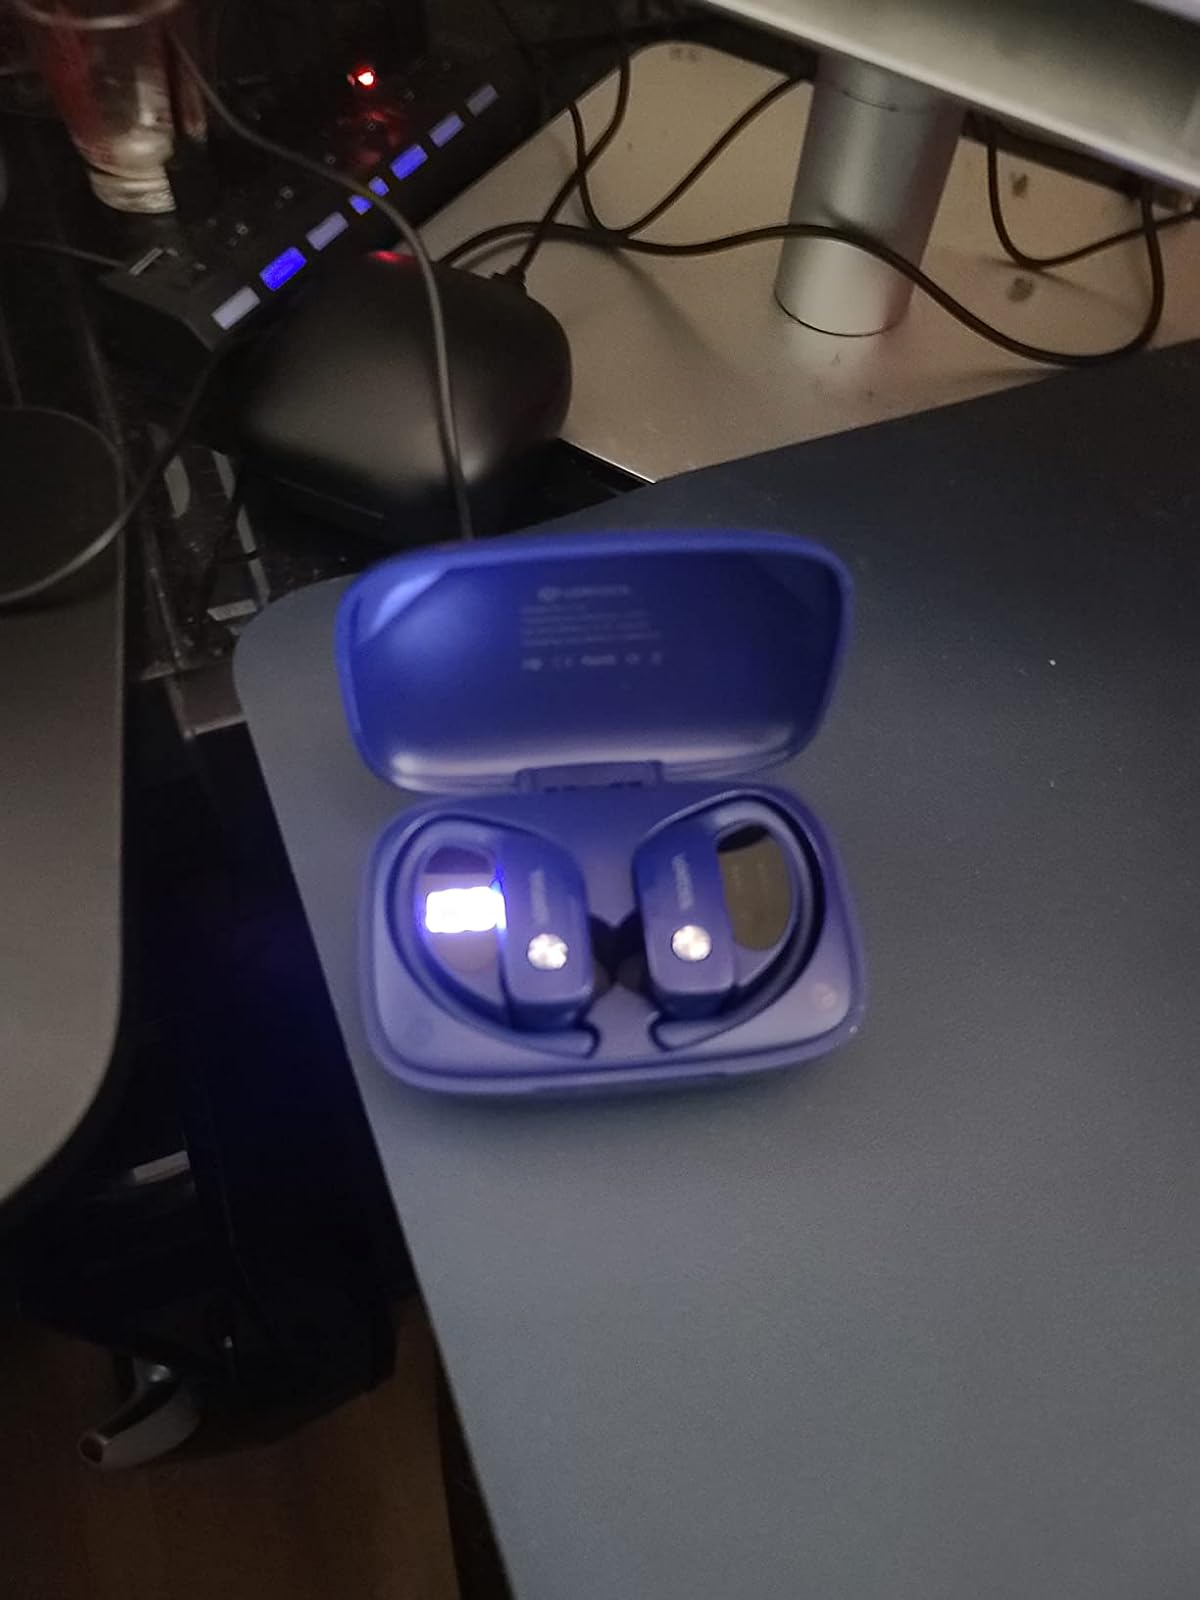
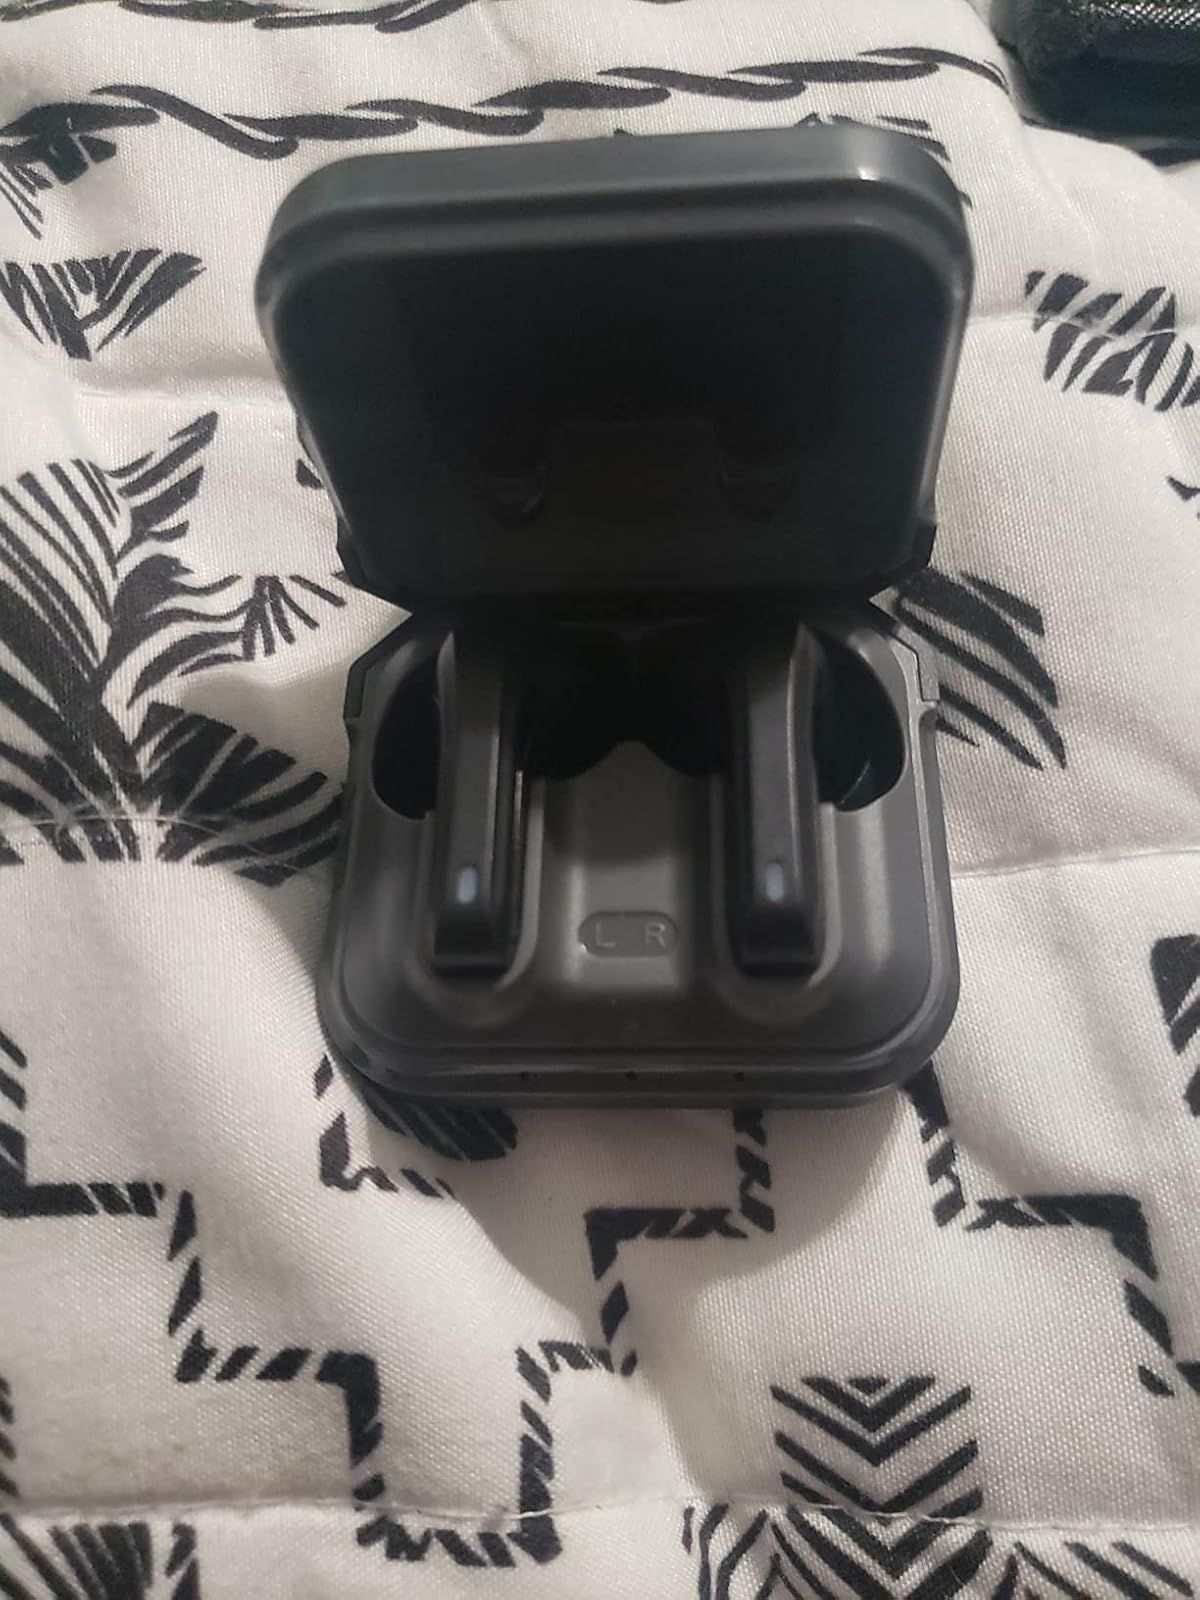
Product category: earbuds
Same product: no